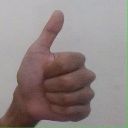
अक्षर: थ